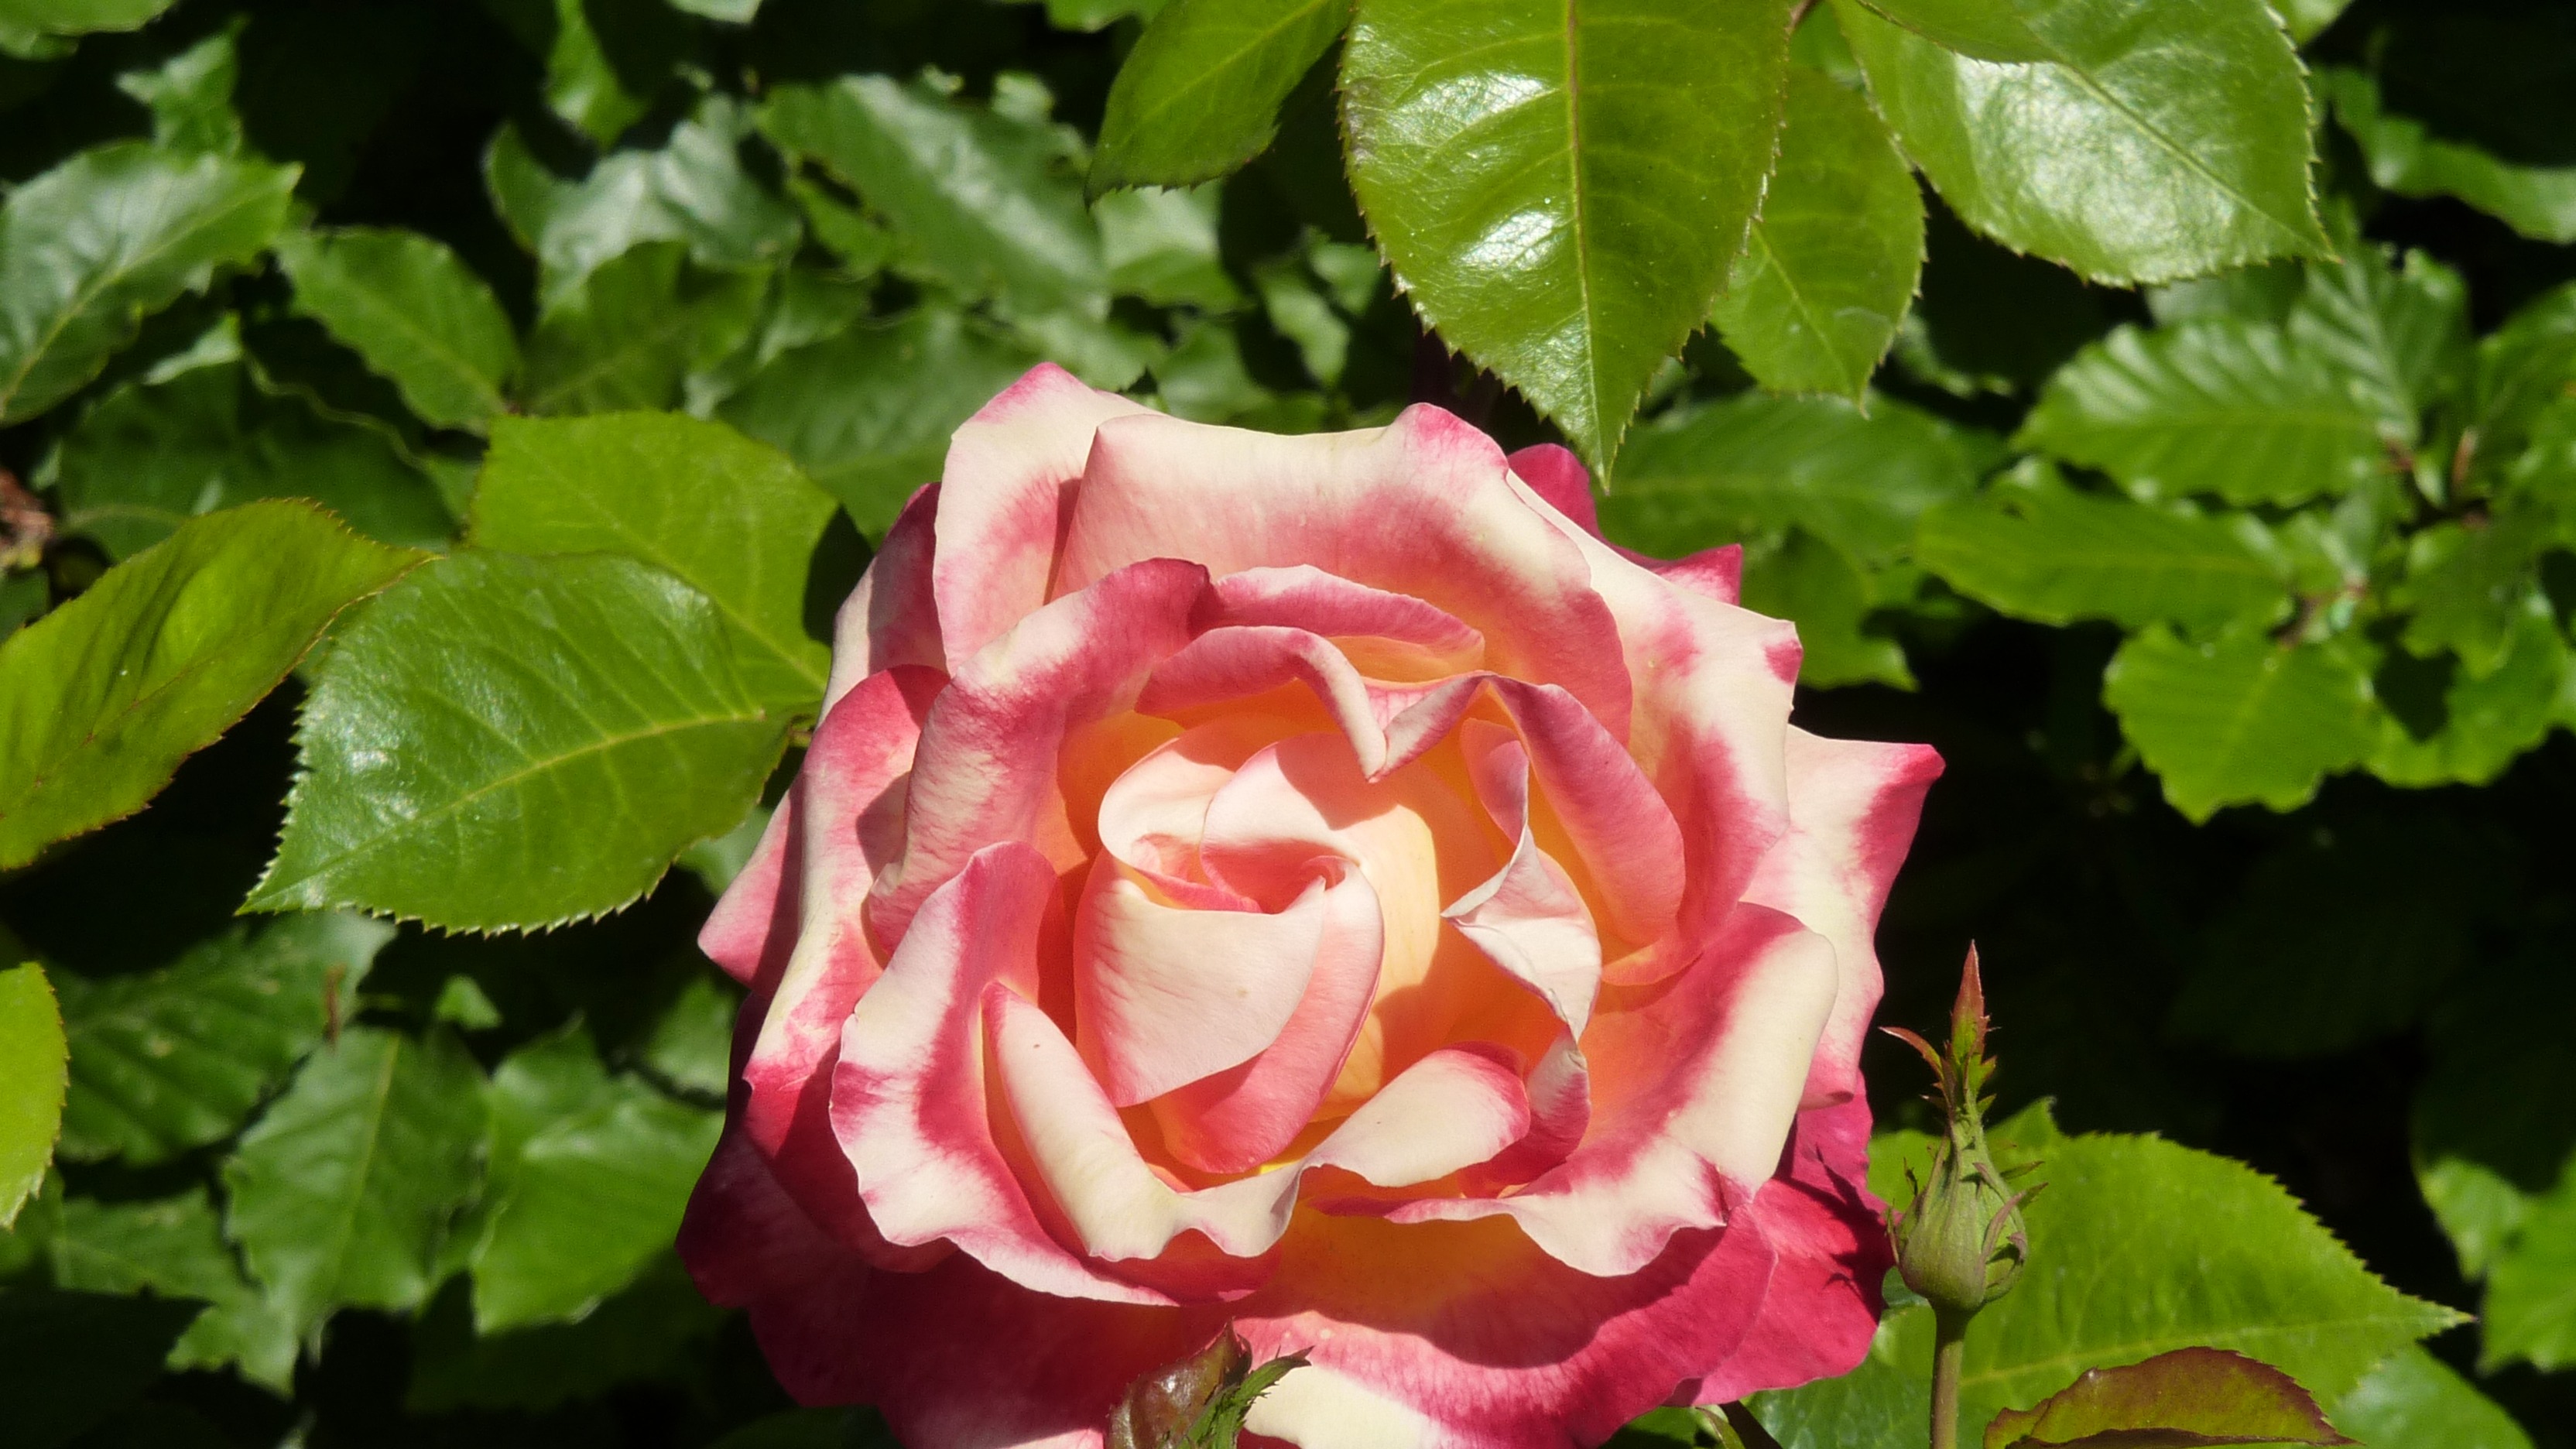
plant, flower, petal, rose, romantic, botany, flora, beauty, floribunda, macro photography, flowering plant, garden roses, rose family, land plant, rosa centifolia, rose order